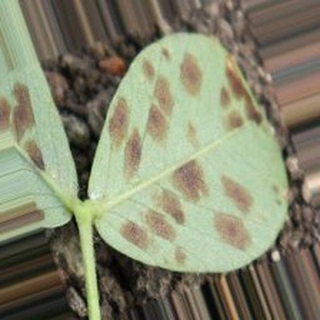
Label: groundnut_rust